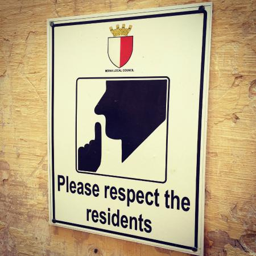
person : a sign on the streets